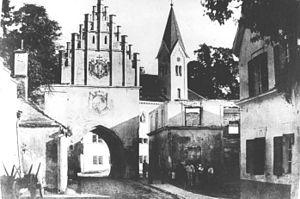
Freising ou Frisingue en français est une ville allemande de Bavière de 47 000 habitants. Située au nord de Munich, elle est baignée par l’Isar. L'aéroport Franz-Josef-Strauß de Munich se trouve sur le territoire de cette commune.